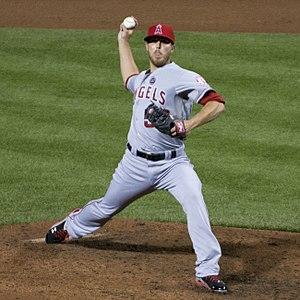
Michael Thomas Kohn est un lanceur de relève droitier de la Ligue majeure de baseball.